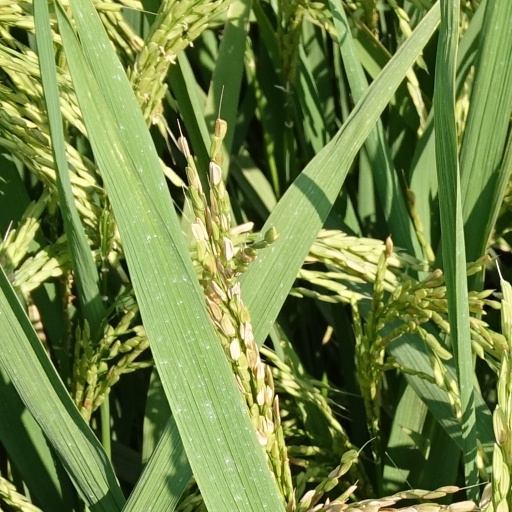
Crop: rice